Clearance Diving Branch (RAN)

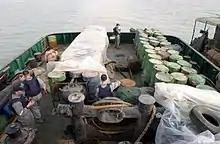
Inspecting clandestine naval mines in the Persian Gulf, 2003.

The utility of clearance and commando divers demonstrated during and after World War II prompted the Australian Commonwealth Naval Board to establish a clearance diving branch within the RAN in 1951. Divers were initially attached to the Underwater Research and Development Unit, based at . In 1956, they were organised into a separate Mobile Clearance Diving Team. In March 1966, the divers underwent further reorganisation, splitting into two Clearance Diving Teams. Clearance Diving Team 1 (CDT 1) was the operational team assigned to mine clearance and reconnaissance operations throughout the Australia Station, while Clearance Diving Team 2 (CDT 2) was dedicated to mine warfare in the Sydney area, but was not cleared for operations outside this area.